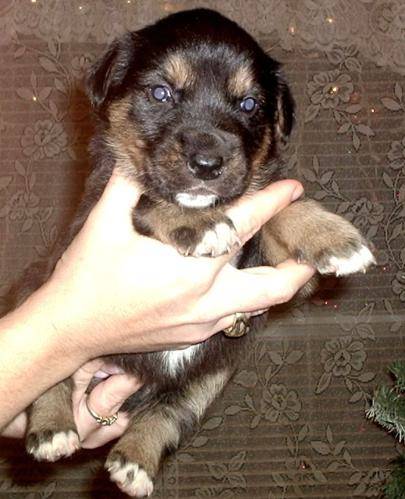
Label: dog